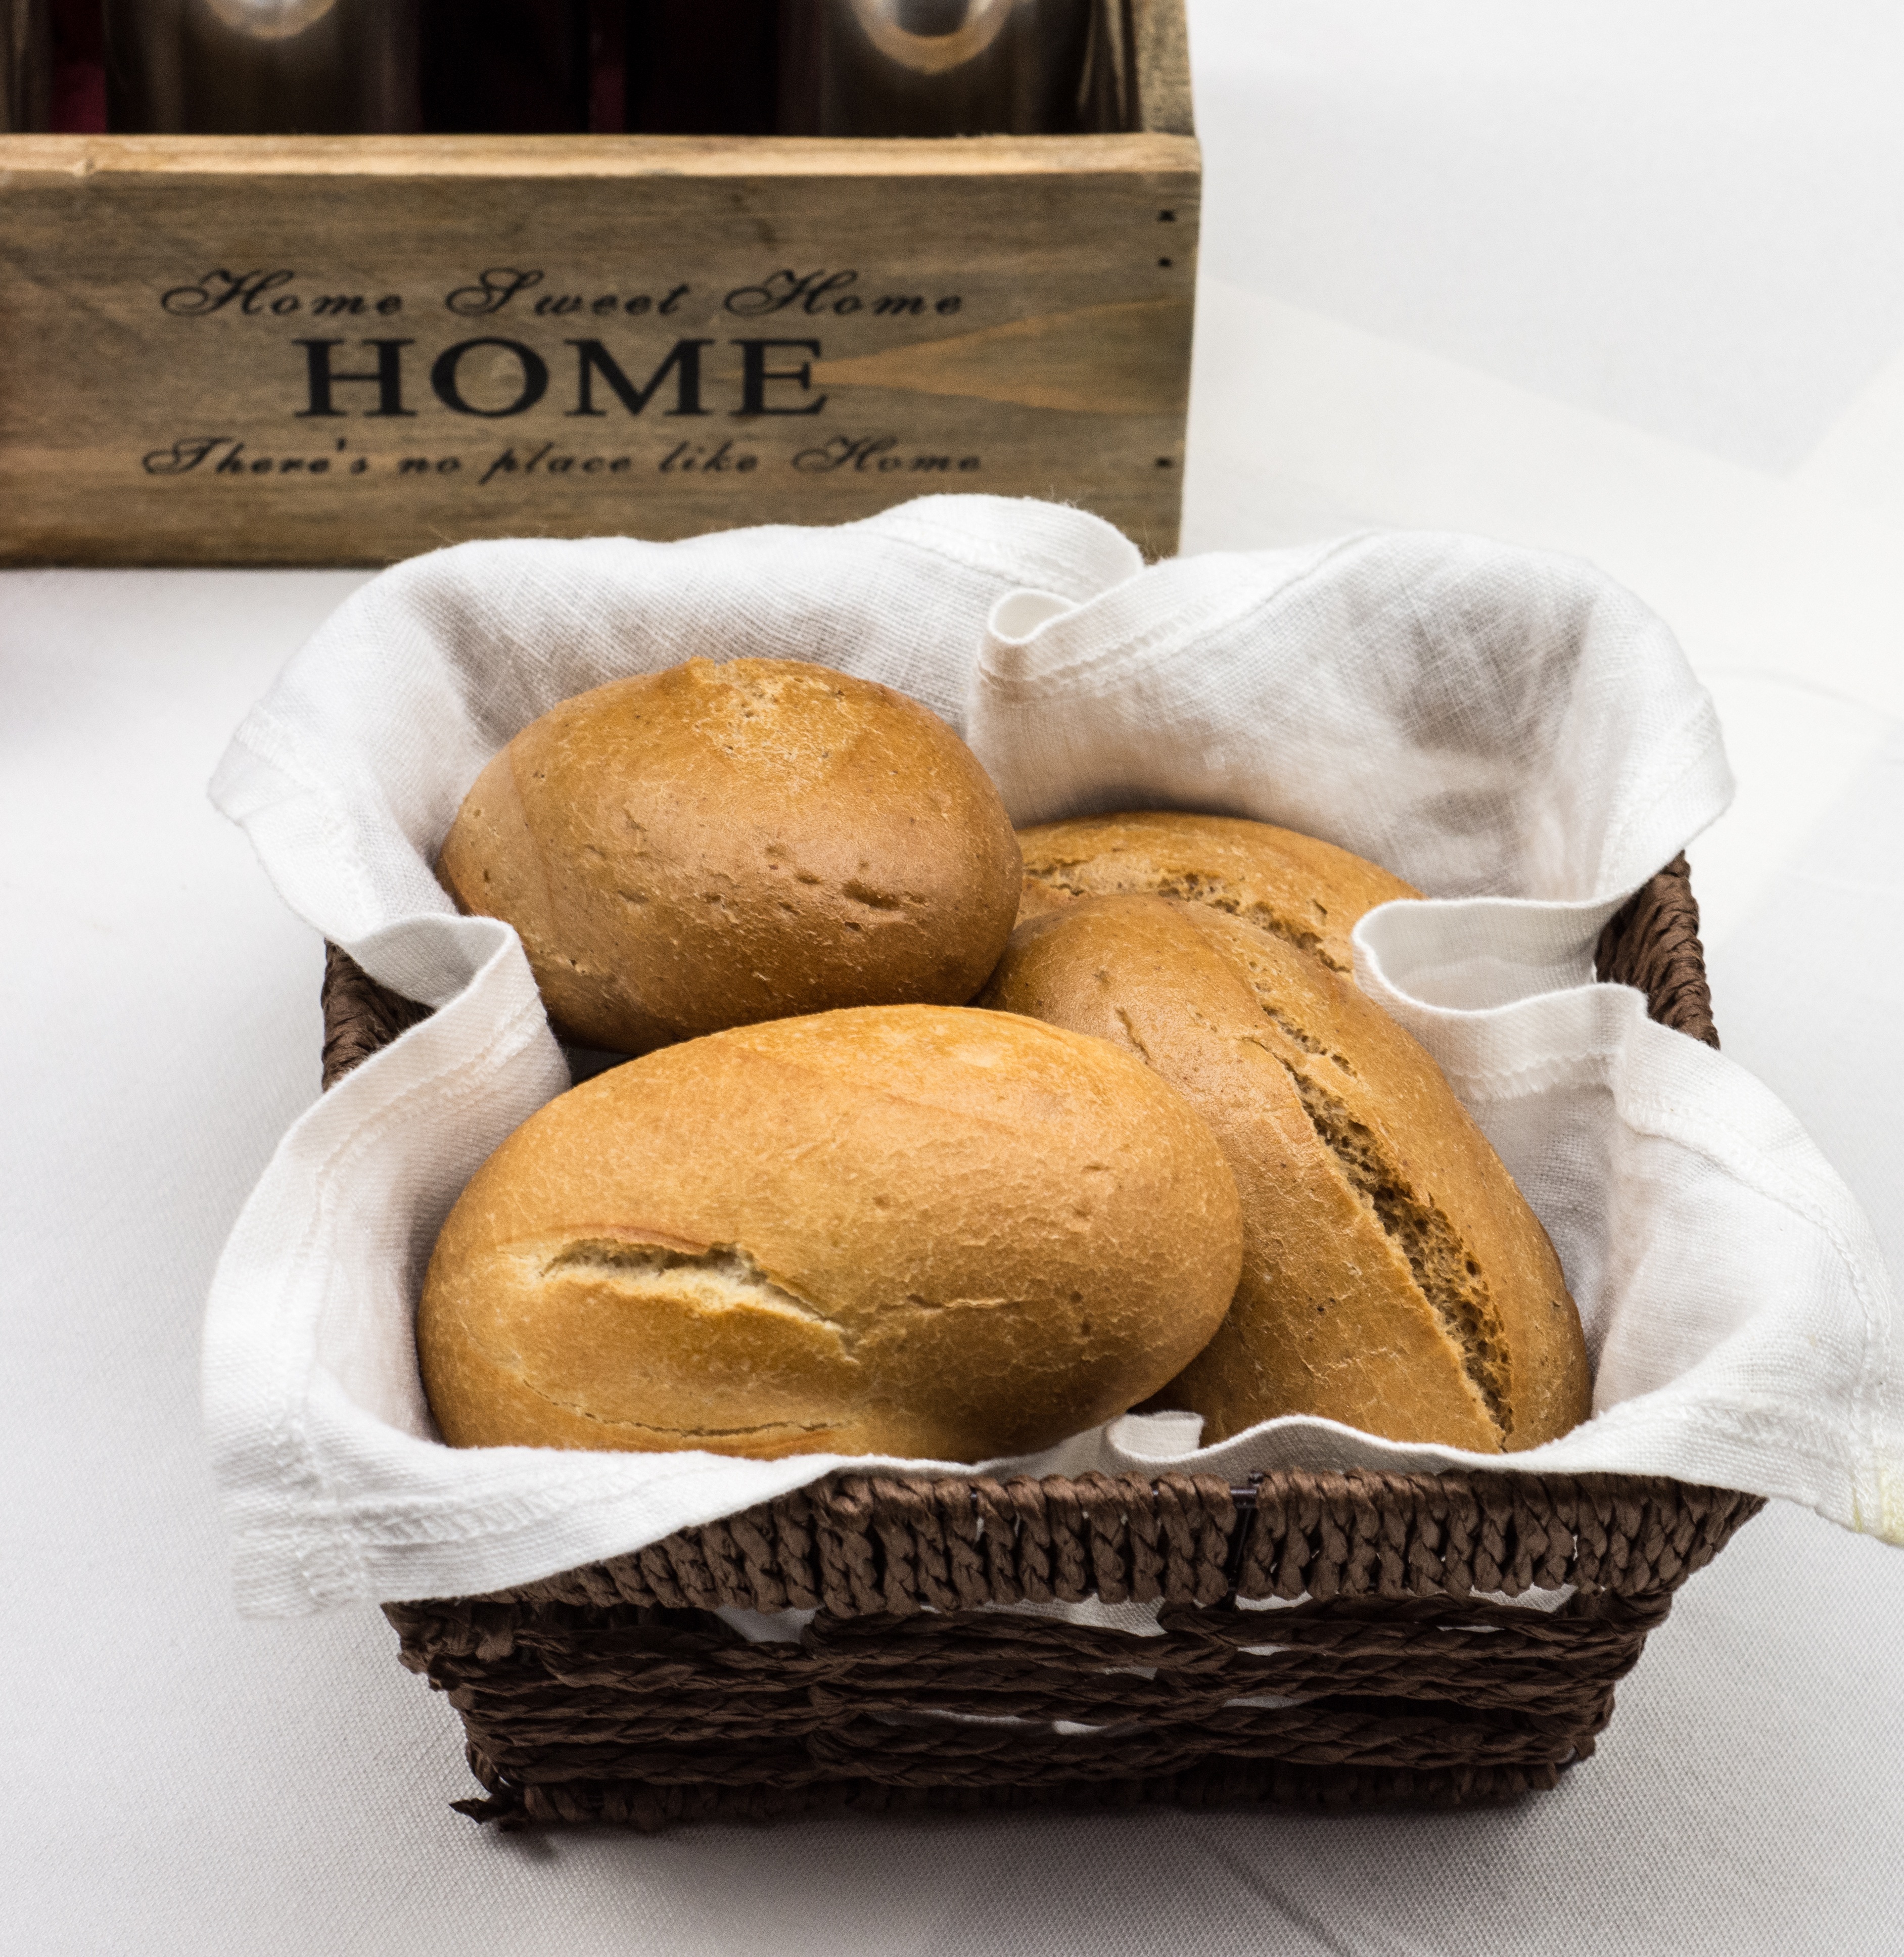
white, wheat, food, ingredient, produce, natural, fresh, kitchen, agriculture, breakfast, baking, dessert, homemade, bread, pastry, bakery, dough, bake, coconut, nutrition, dinner, traditional, flour, baked goods, flavor, grass family, snack food